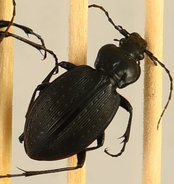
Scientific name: Carabus goryi
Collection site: Mountain Lake Biological Station NEON (MLBS), plot MLBS_009